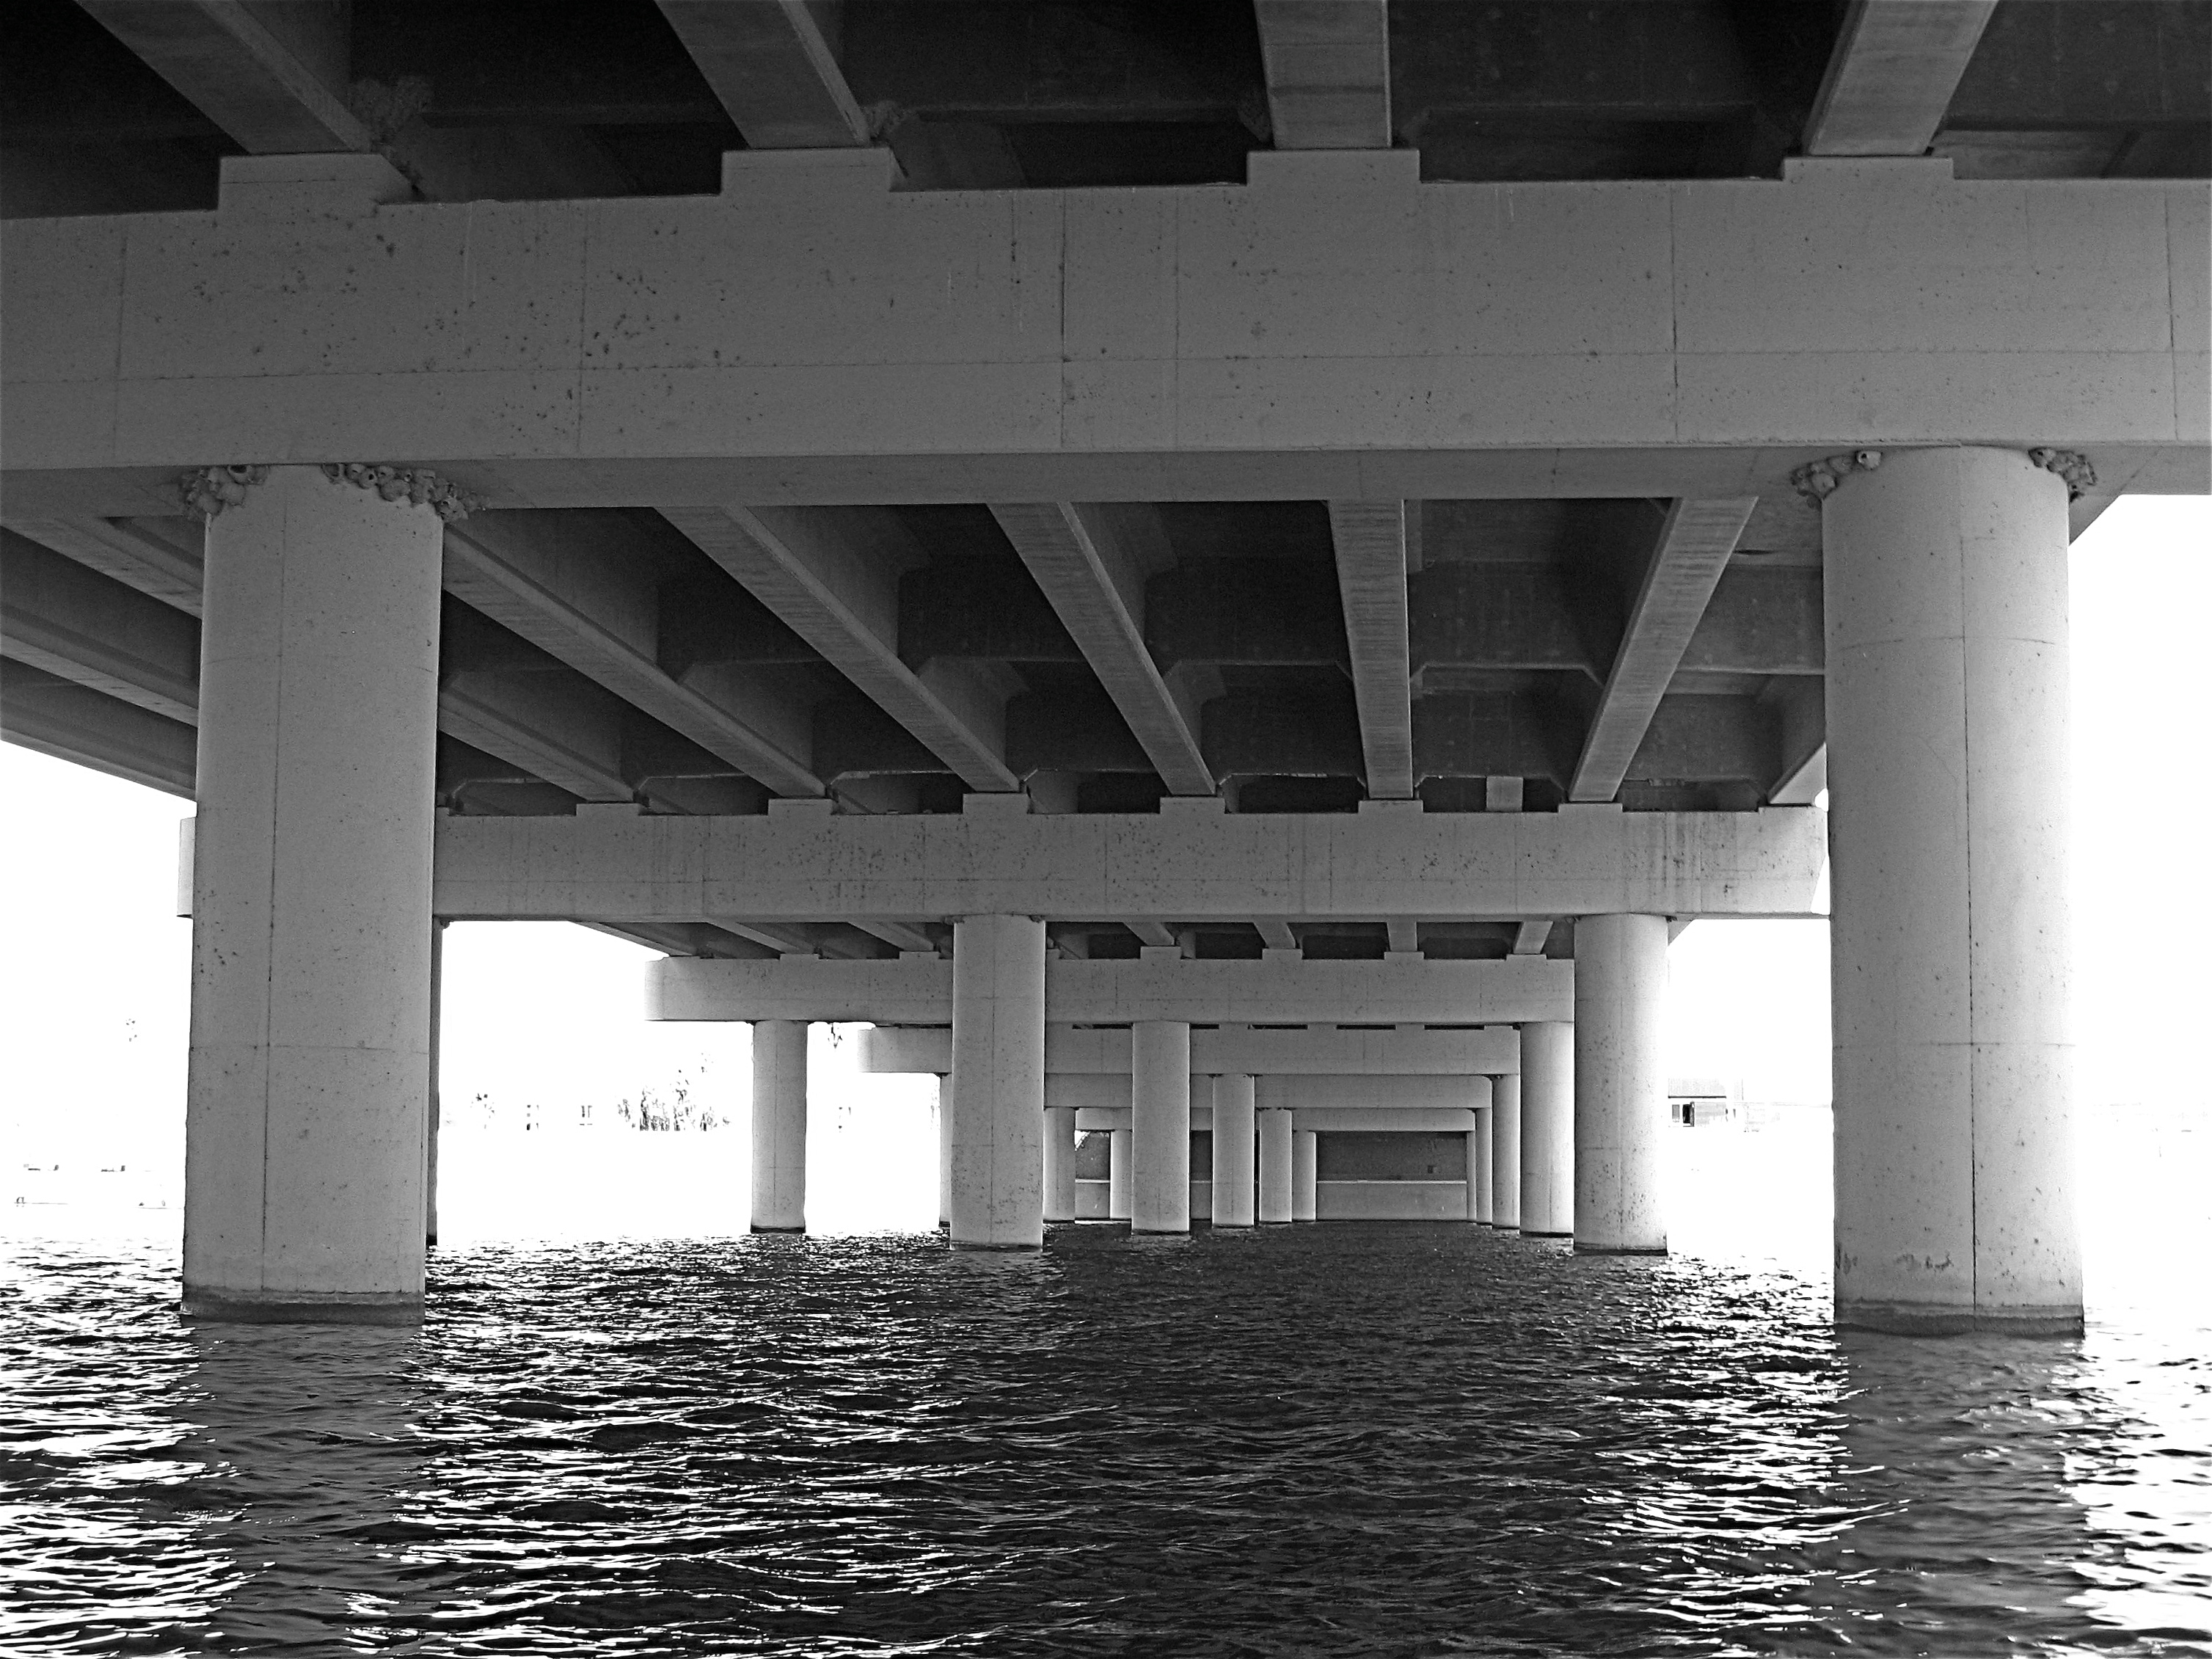
black and white, architecture, structure, bridge, column, facade, monochrome, kayak, symmetry, tempe, monochrome photography, brutalist architecture